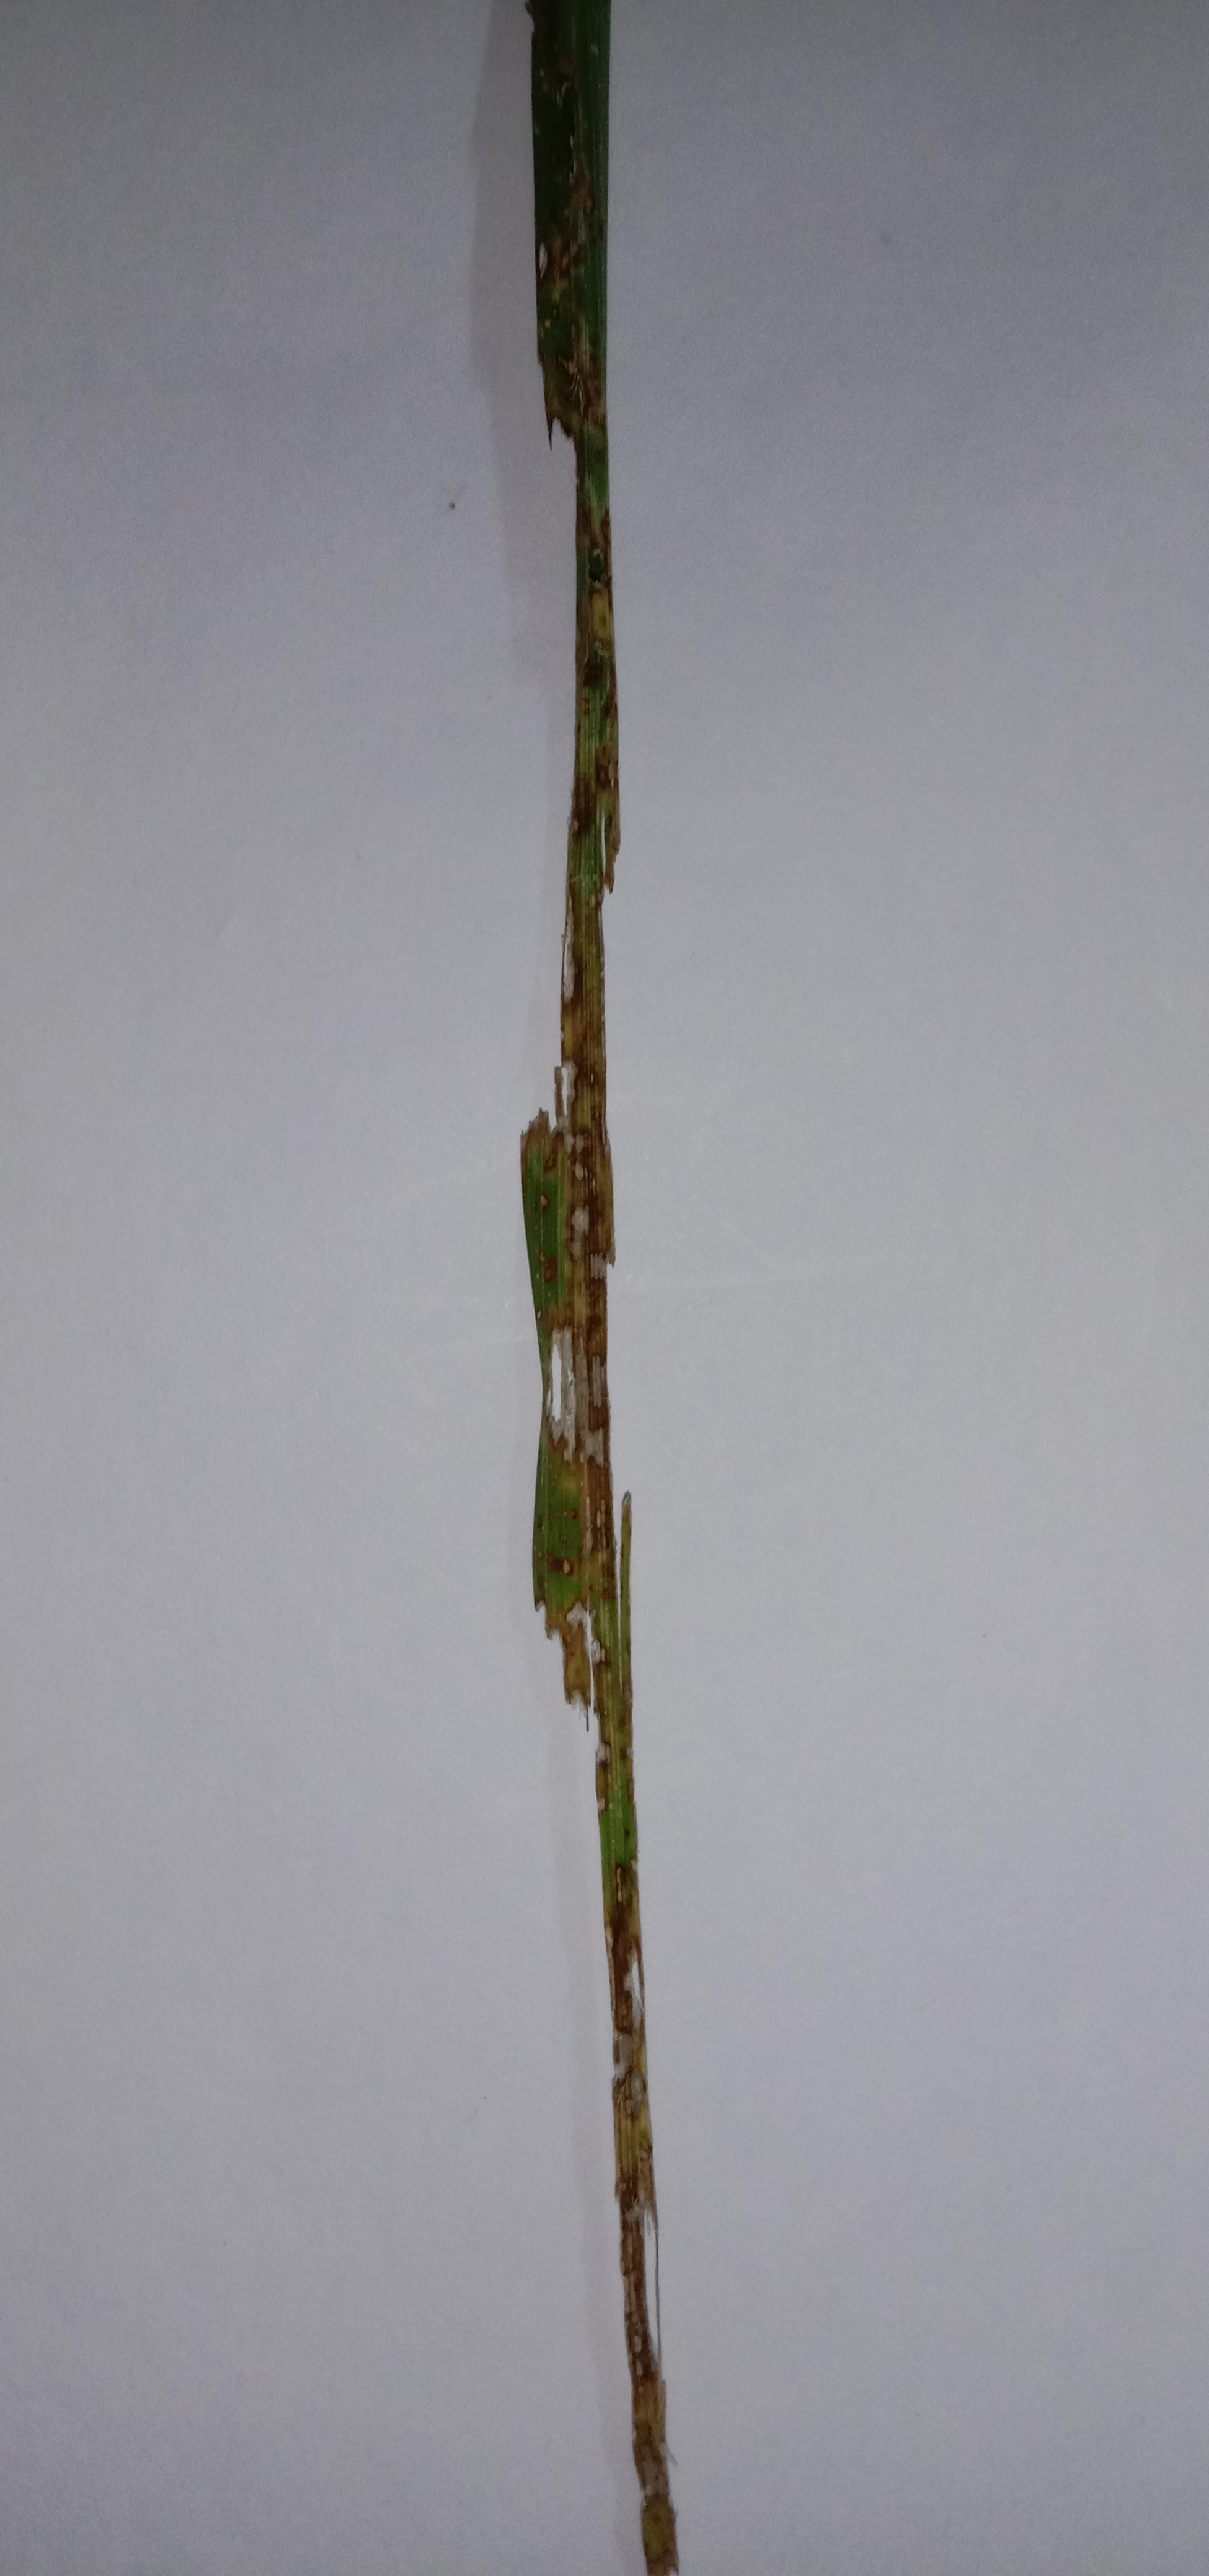
Label: Rice___Leaf_Blast